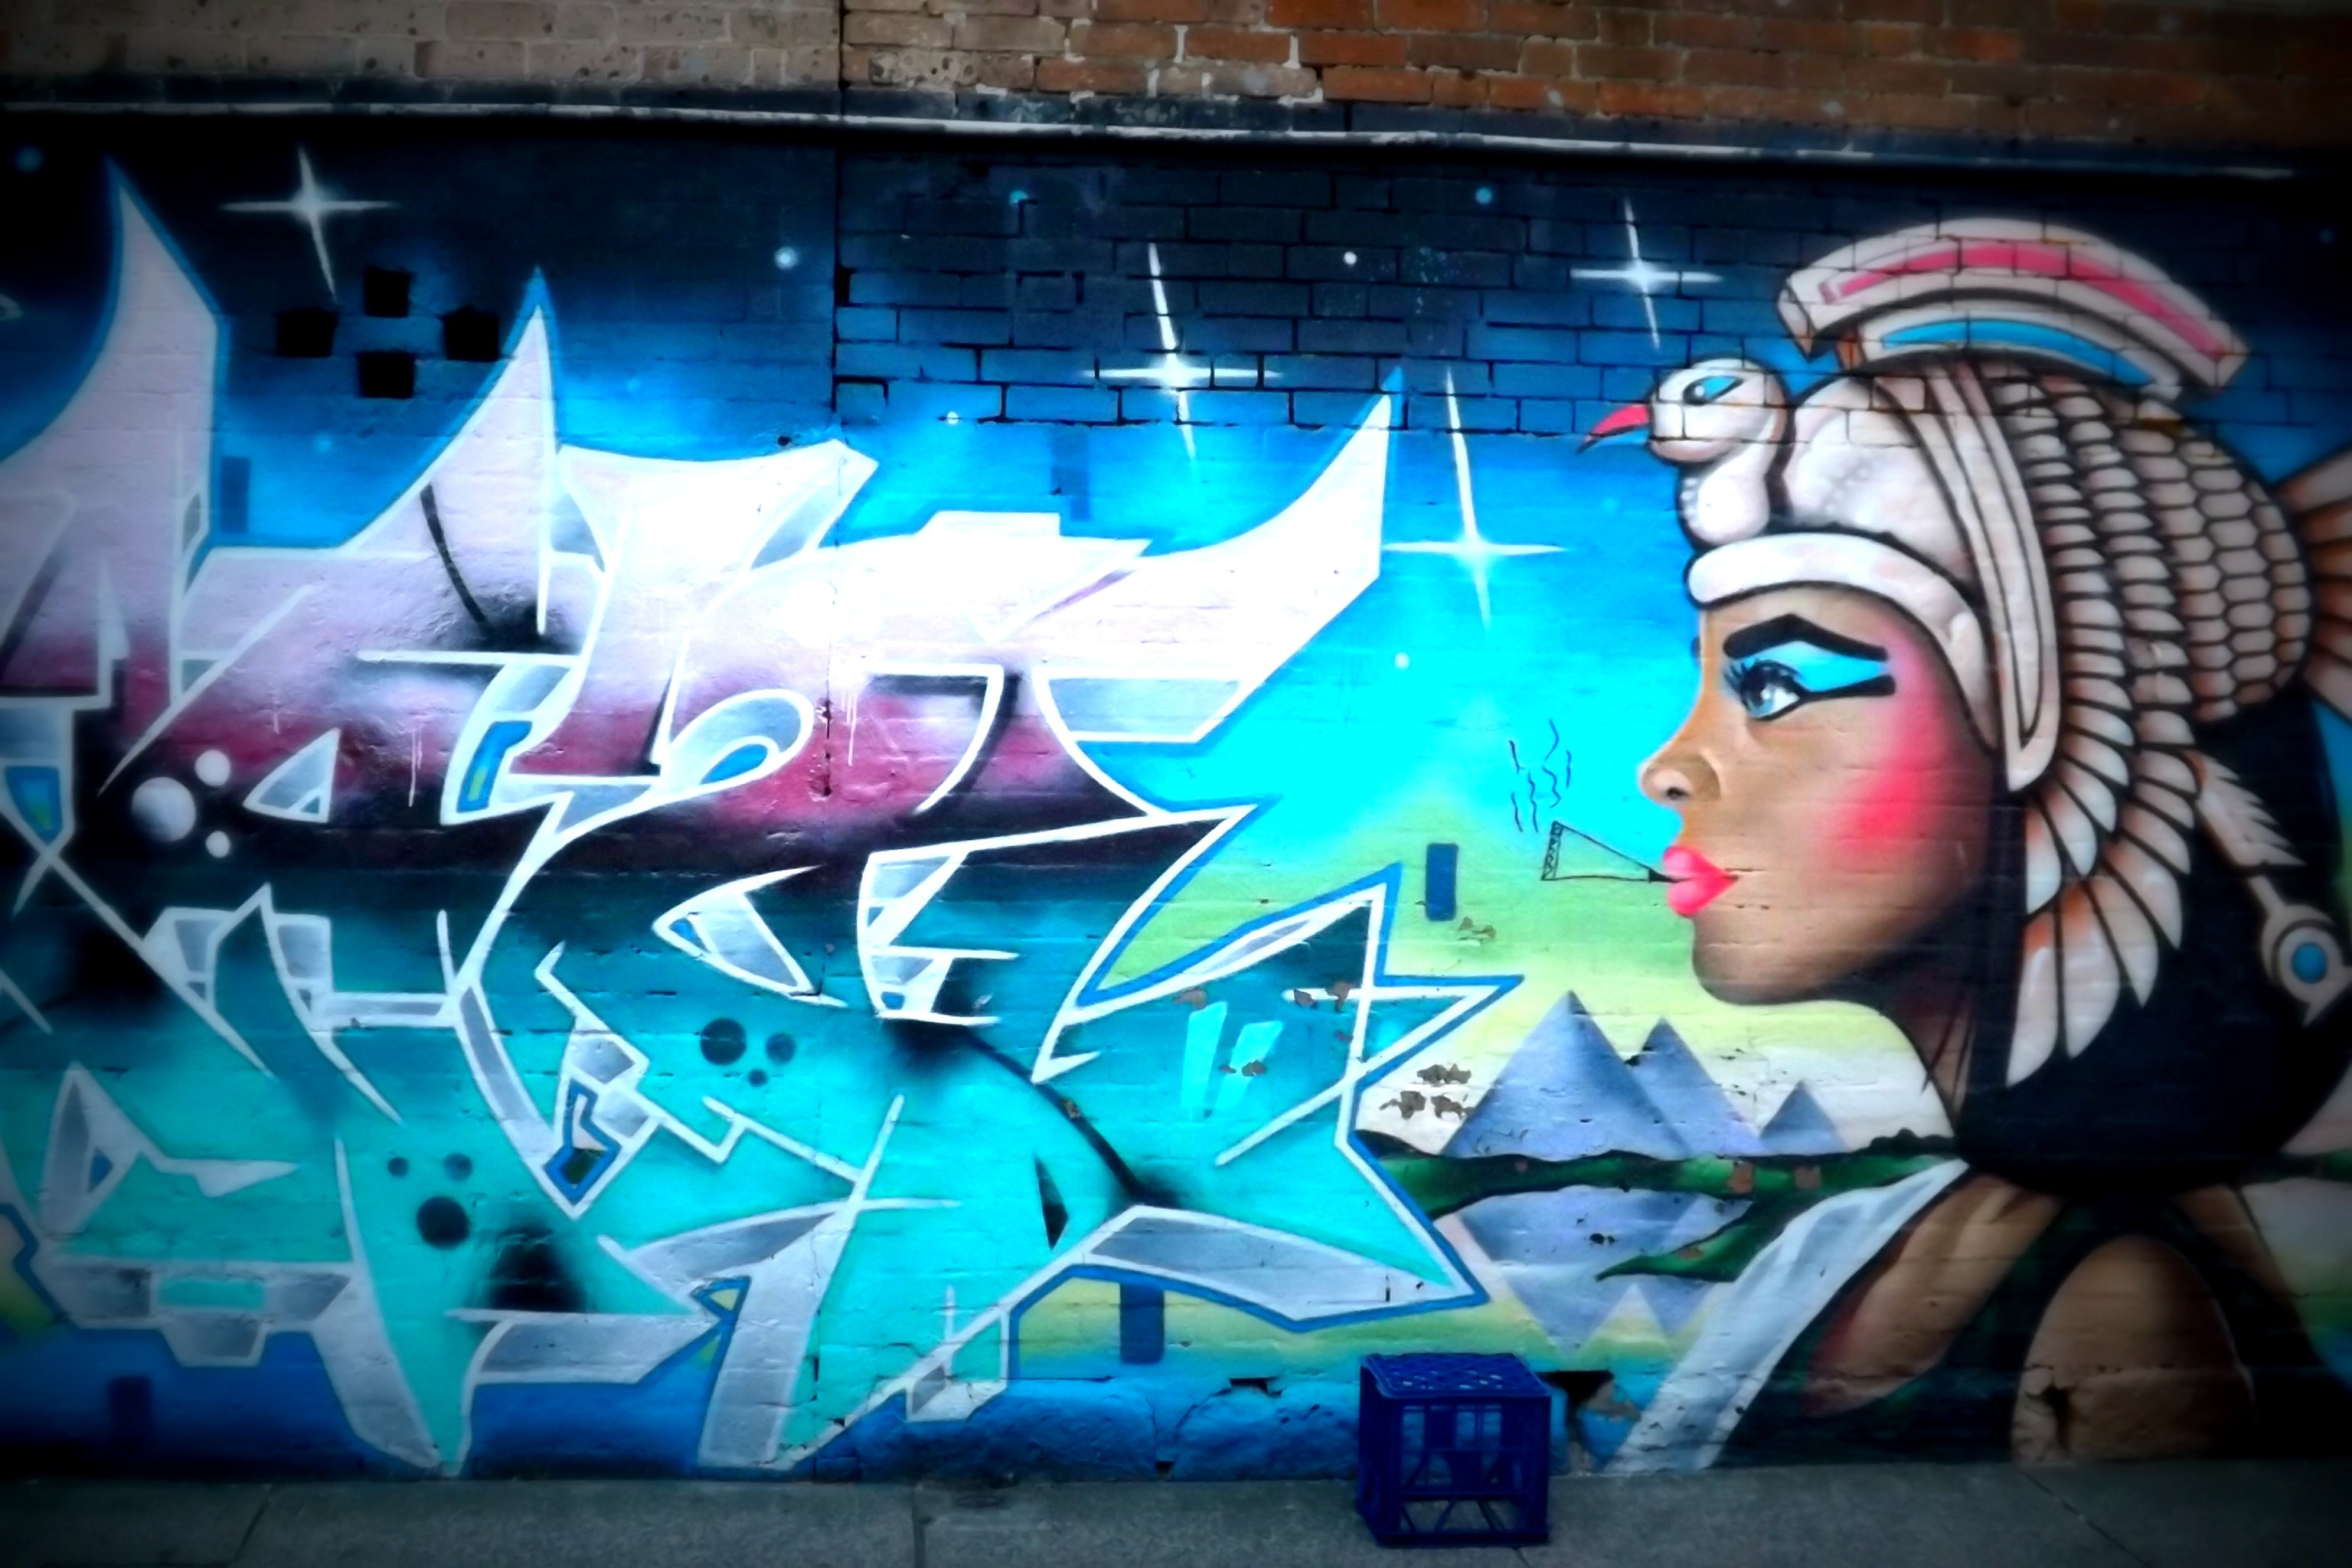
street, city, urban, wall, color, artistic, paint, grunge, colorful, graffiti, modern, street art, art, design, cool, mural, tag, culture, funky